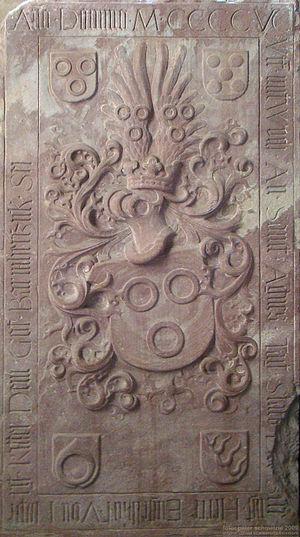
Les comtes von Neipperg font partie d'une illustre famille de la noblesse allemande originaire de Souabe. Ils descendent de chevaliers du Saint-Empire de noblesse immédiate.